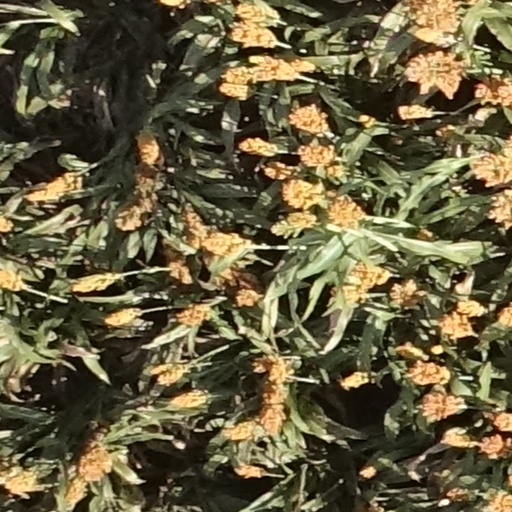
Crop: sorghum